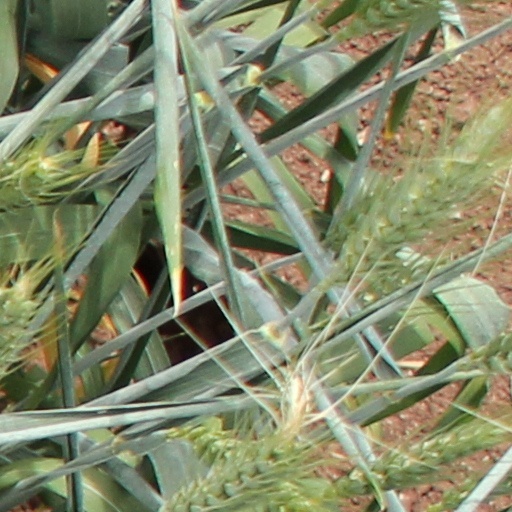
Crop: wheat